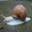
Label: snail